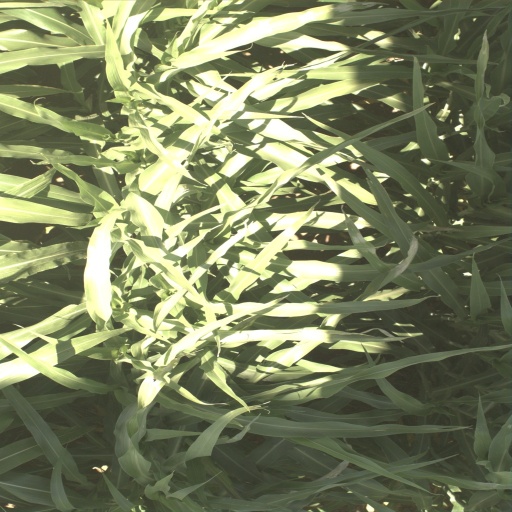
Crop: sorghum